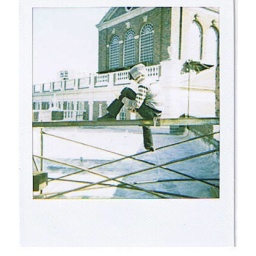
Josiah on the roof of the Cavalier in VaBeach. They were home for two days.